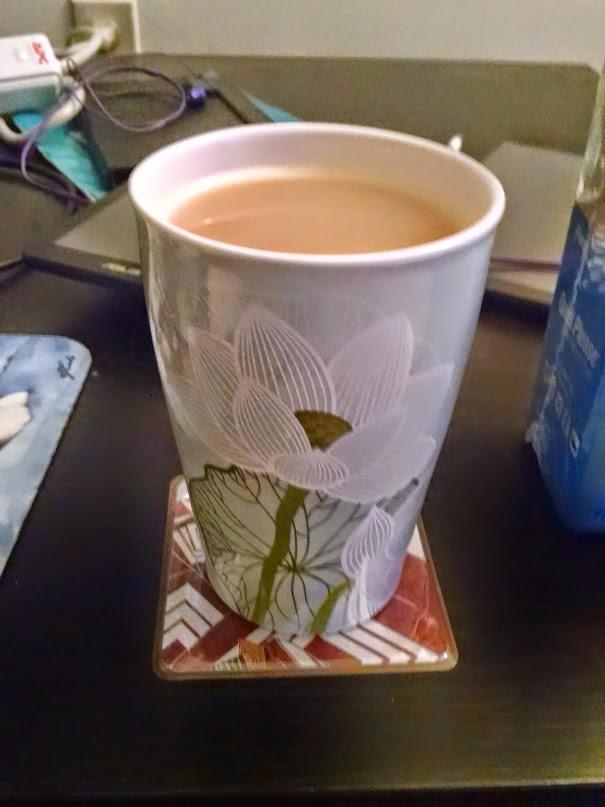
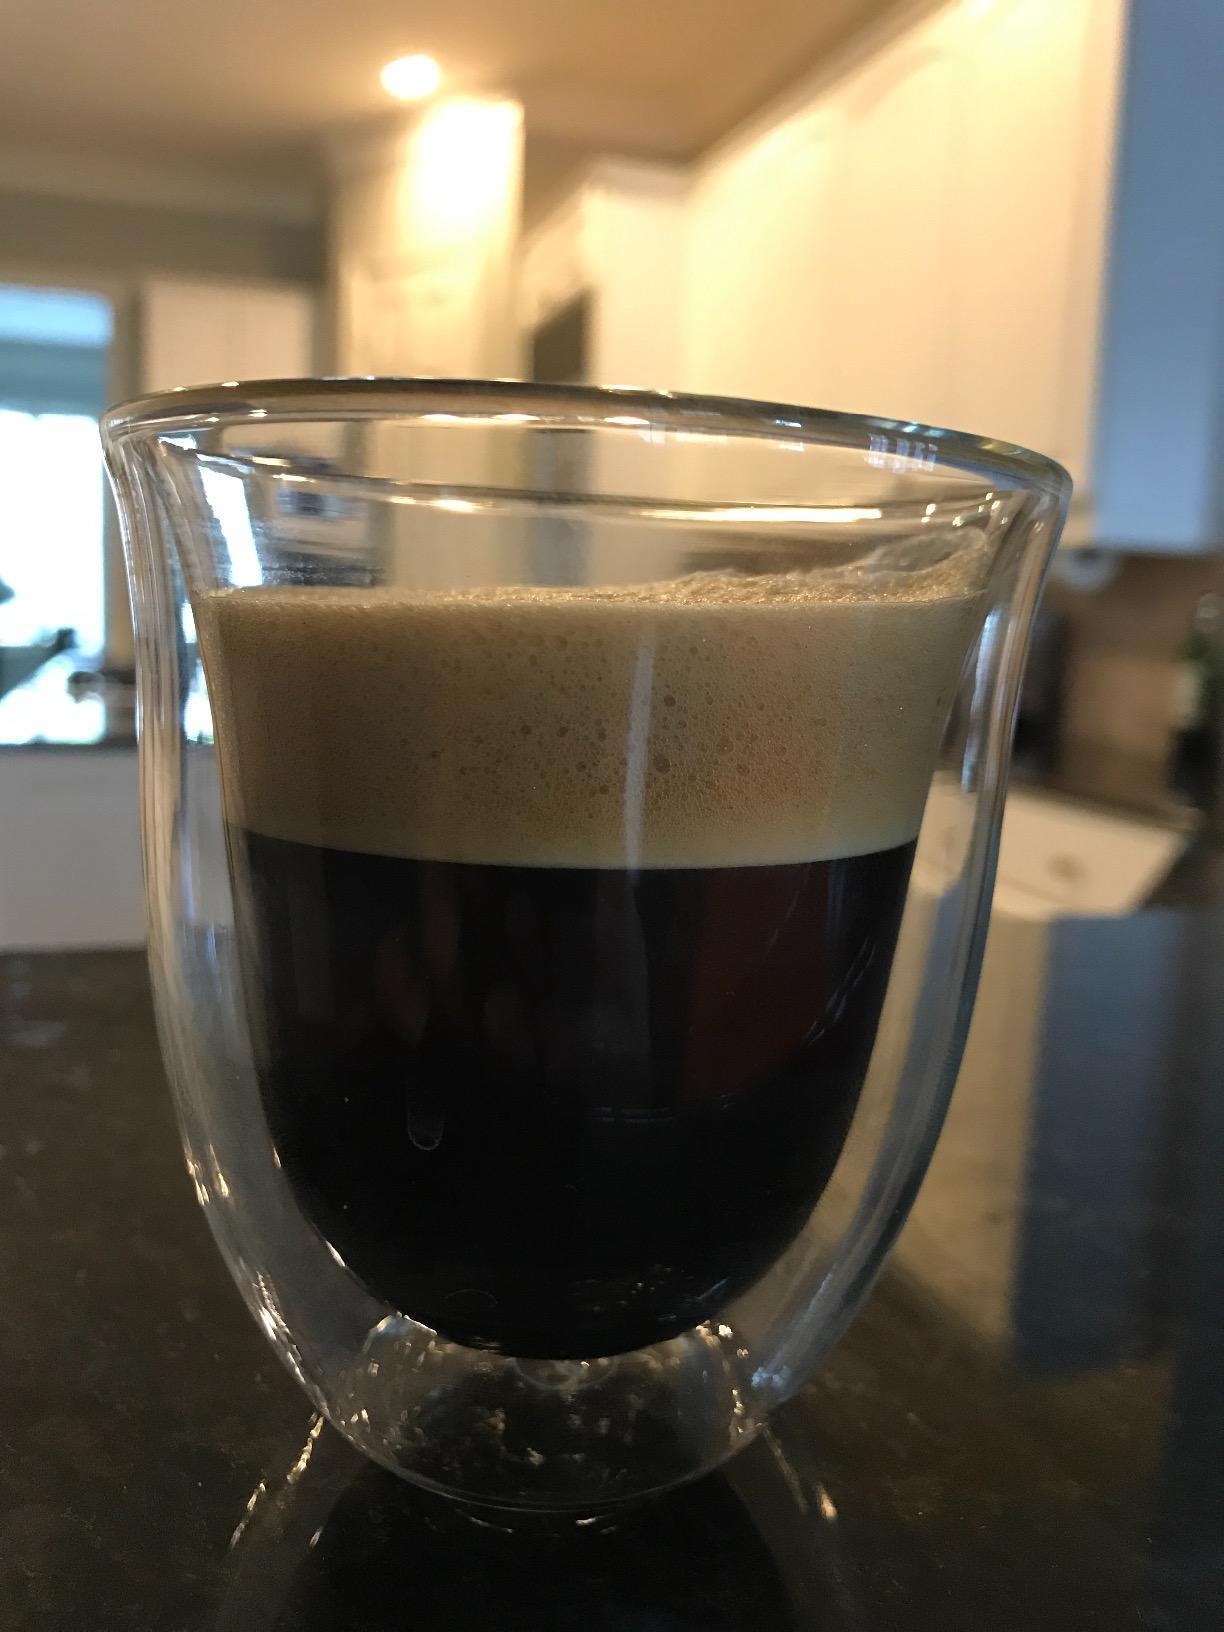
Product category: items_mug
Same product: no